Piet Mondrian

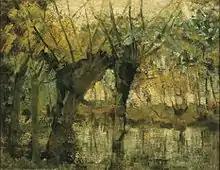
"Willow Grove: Impression of Light and Shadow", , oil on canvas, 35 × 45 cm, Dallas Museum of Art

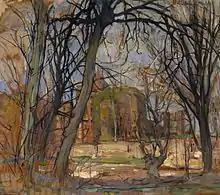
"Spring Sun (Lentezon): Castle Ruin: Brederode", c. late 1909 – early 1910, oil on masonite, 62 × 72 cm, Dallas Museum of Art

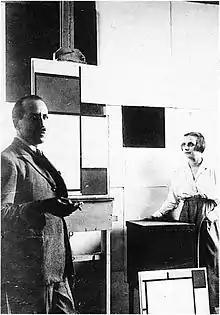

On display in the Kunstmuseum Den Haag are a number of paintings from this period, including such Post-Impressionist works as "The Red Mill" and "Trees in Moonrise". Another painting, "Evening" ("Avond") (1908), depicting a tree in a field at dusk, even augurs future developments by using a palette consisting almost entirely of red, yellow, and blue. Although "Avond" is only limitedly abstract, it is the earliest Mondrian painting to emphasize primary colors.